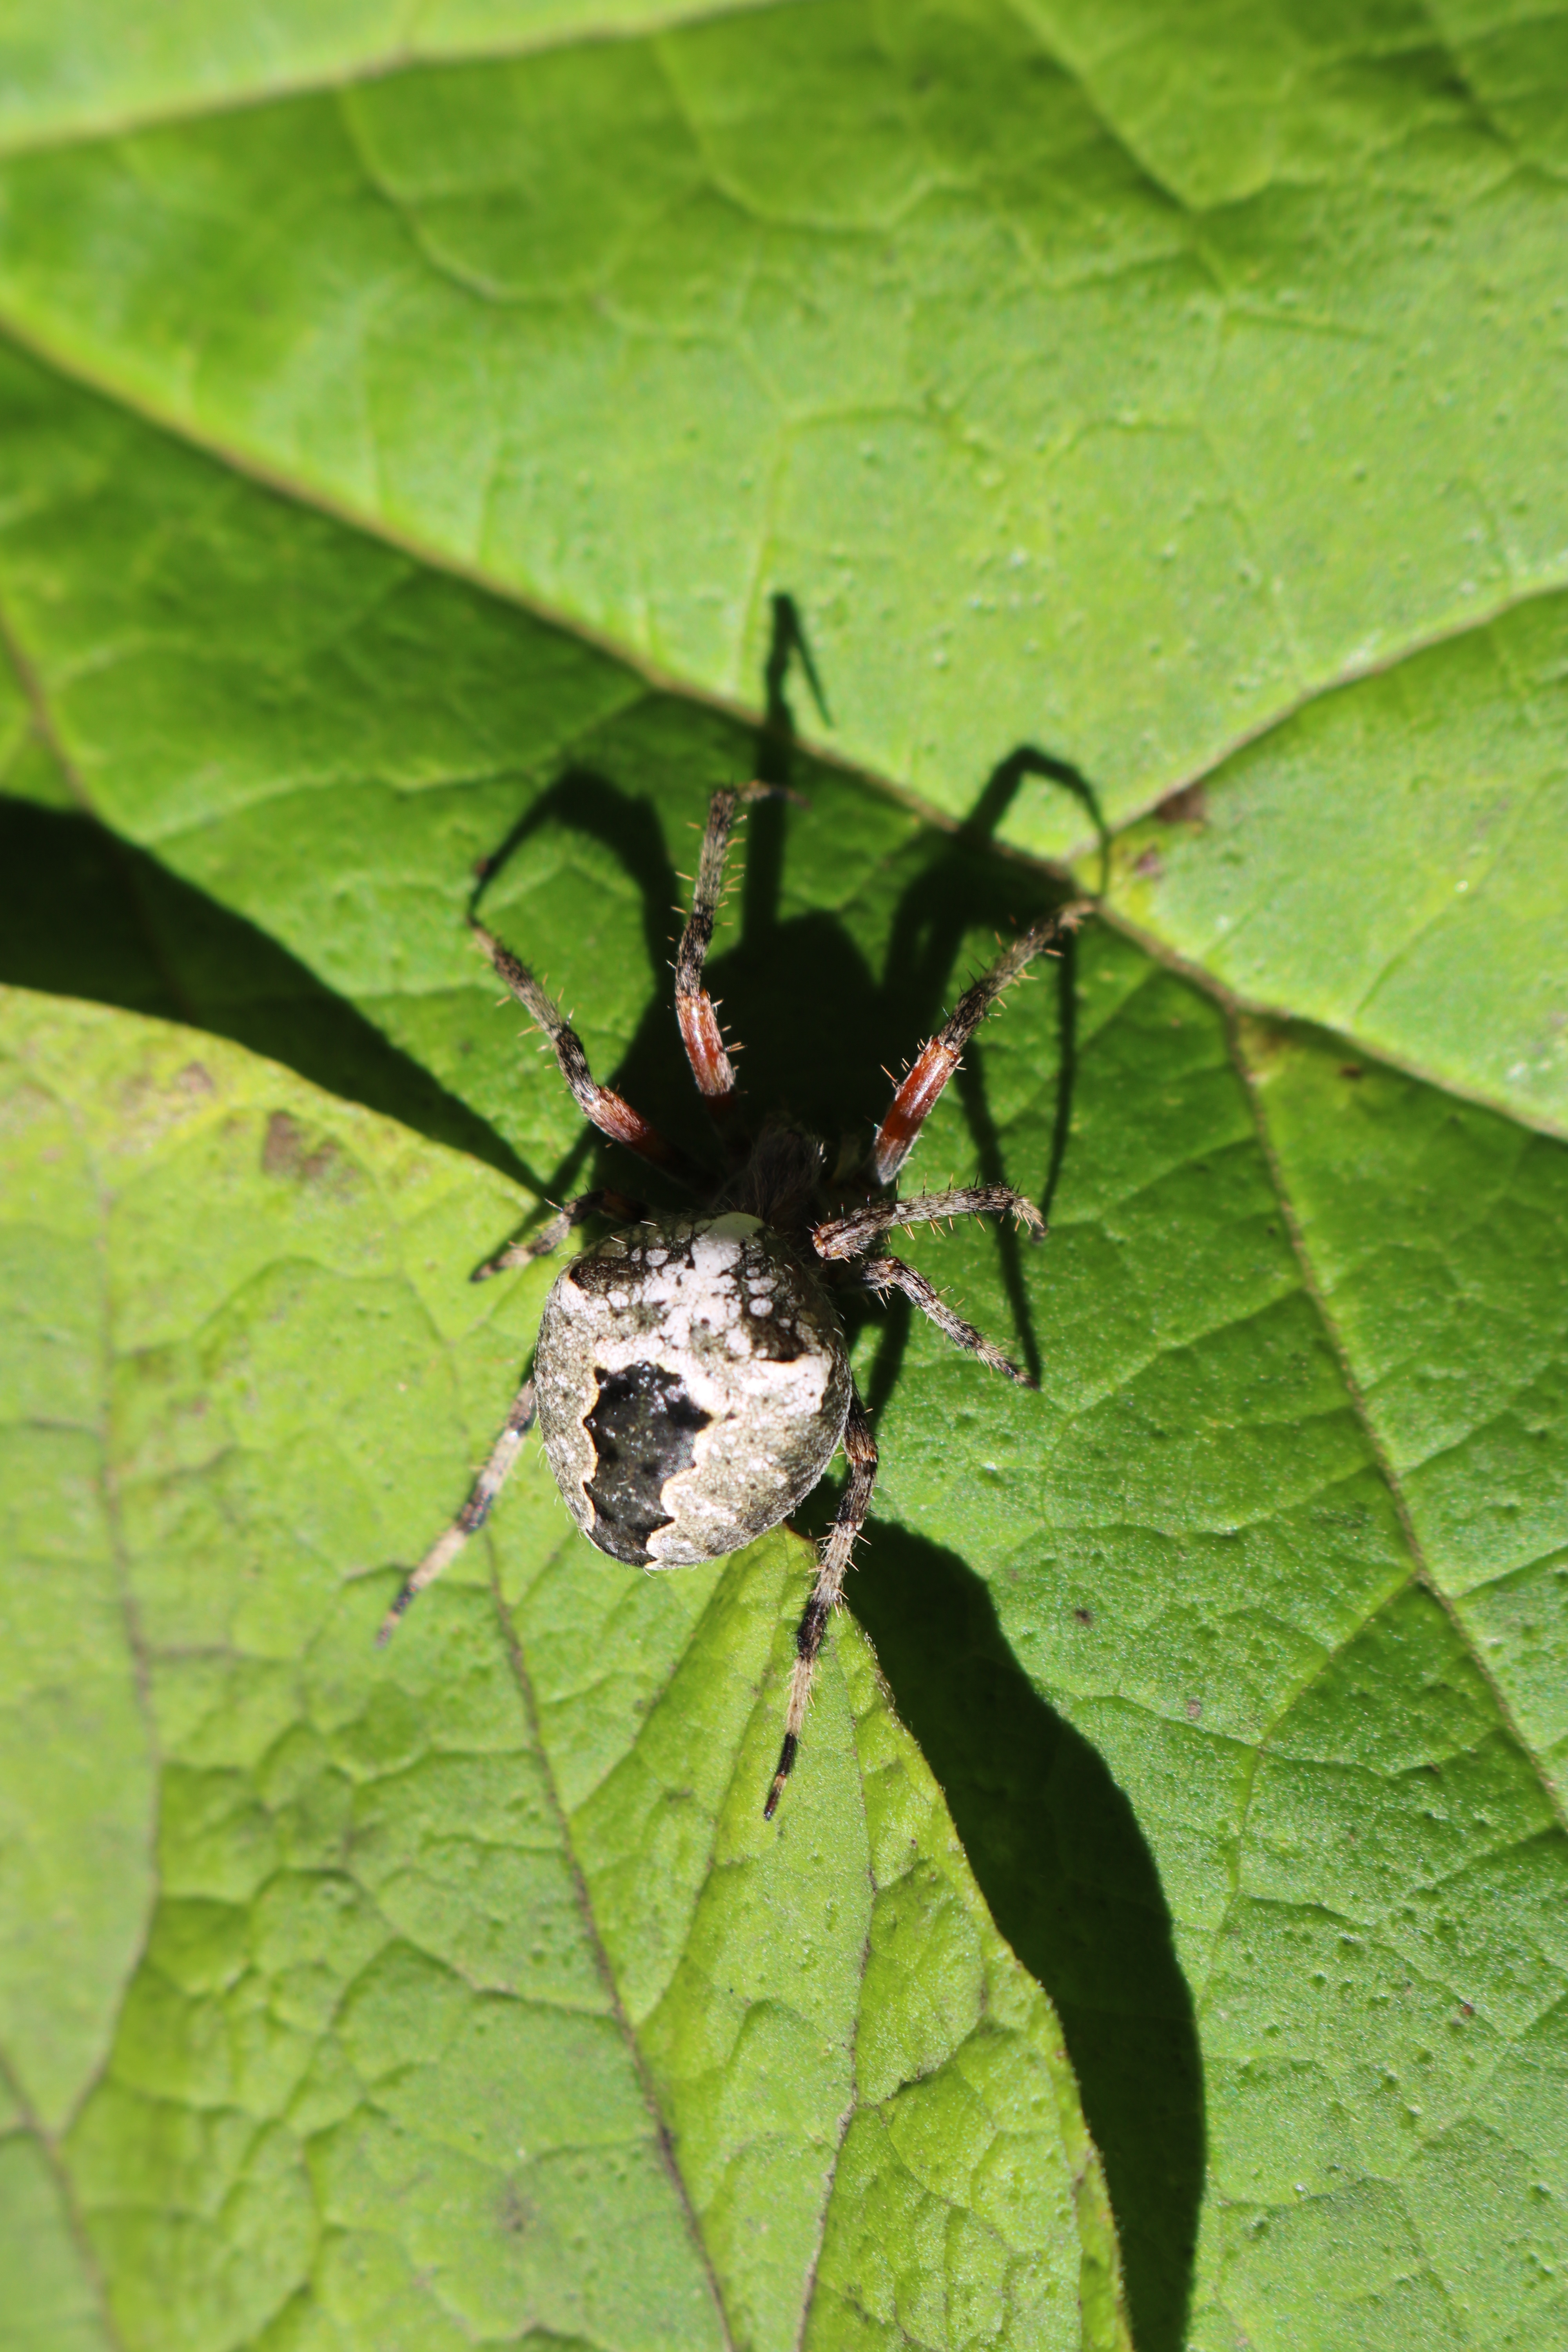
nature, leaf, flower, green, insect, botany, fauna, invertebrate, close up, weevil, macro photography, leaf beetle, membrane winged insect